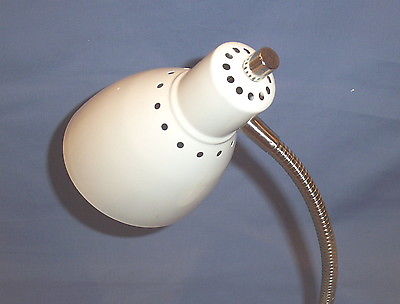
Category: lamp